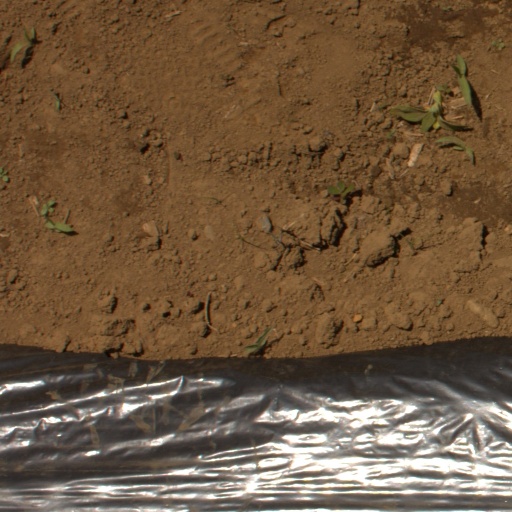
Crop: Jerusalem artichoke